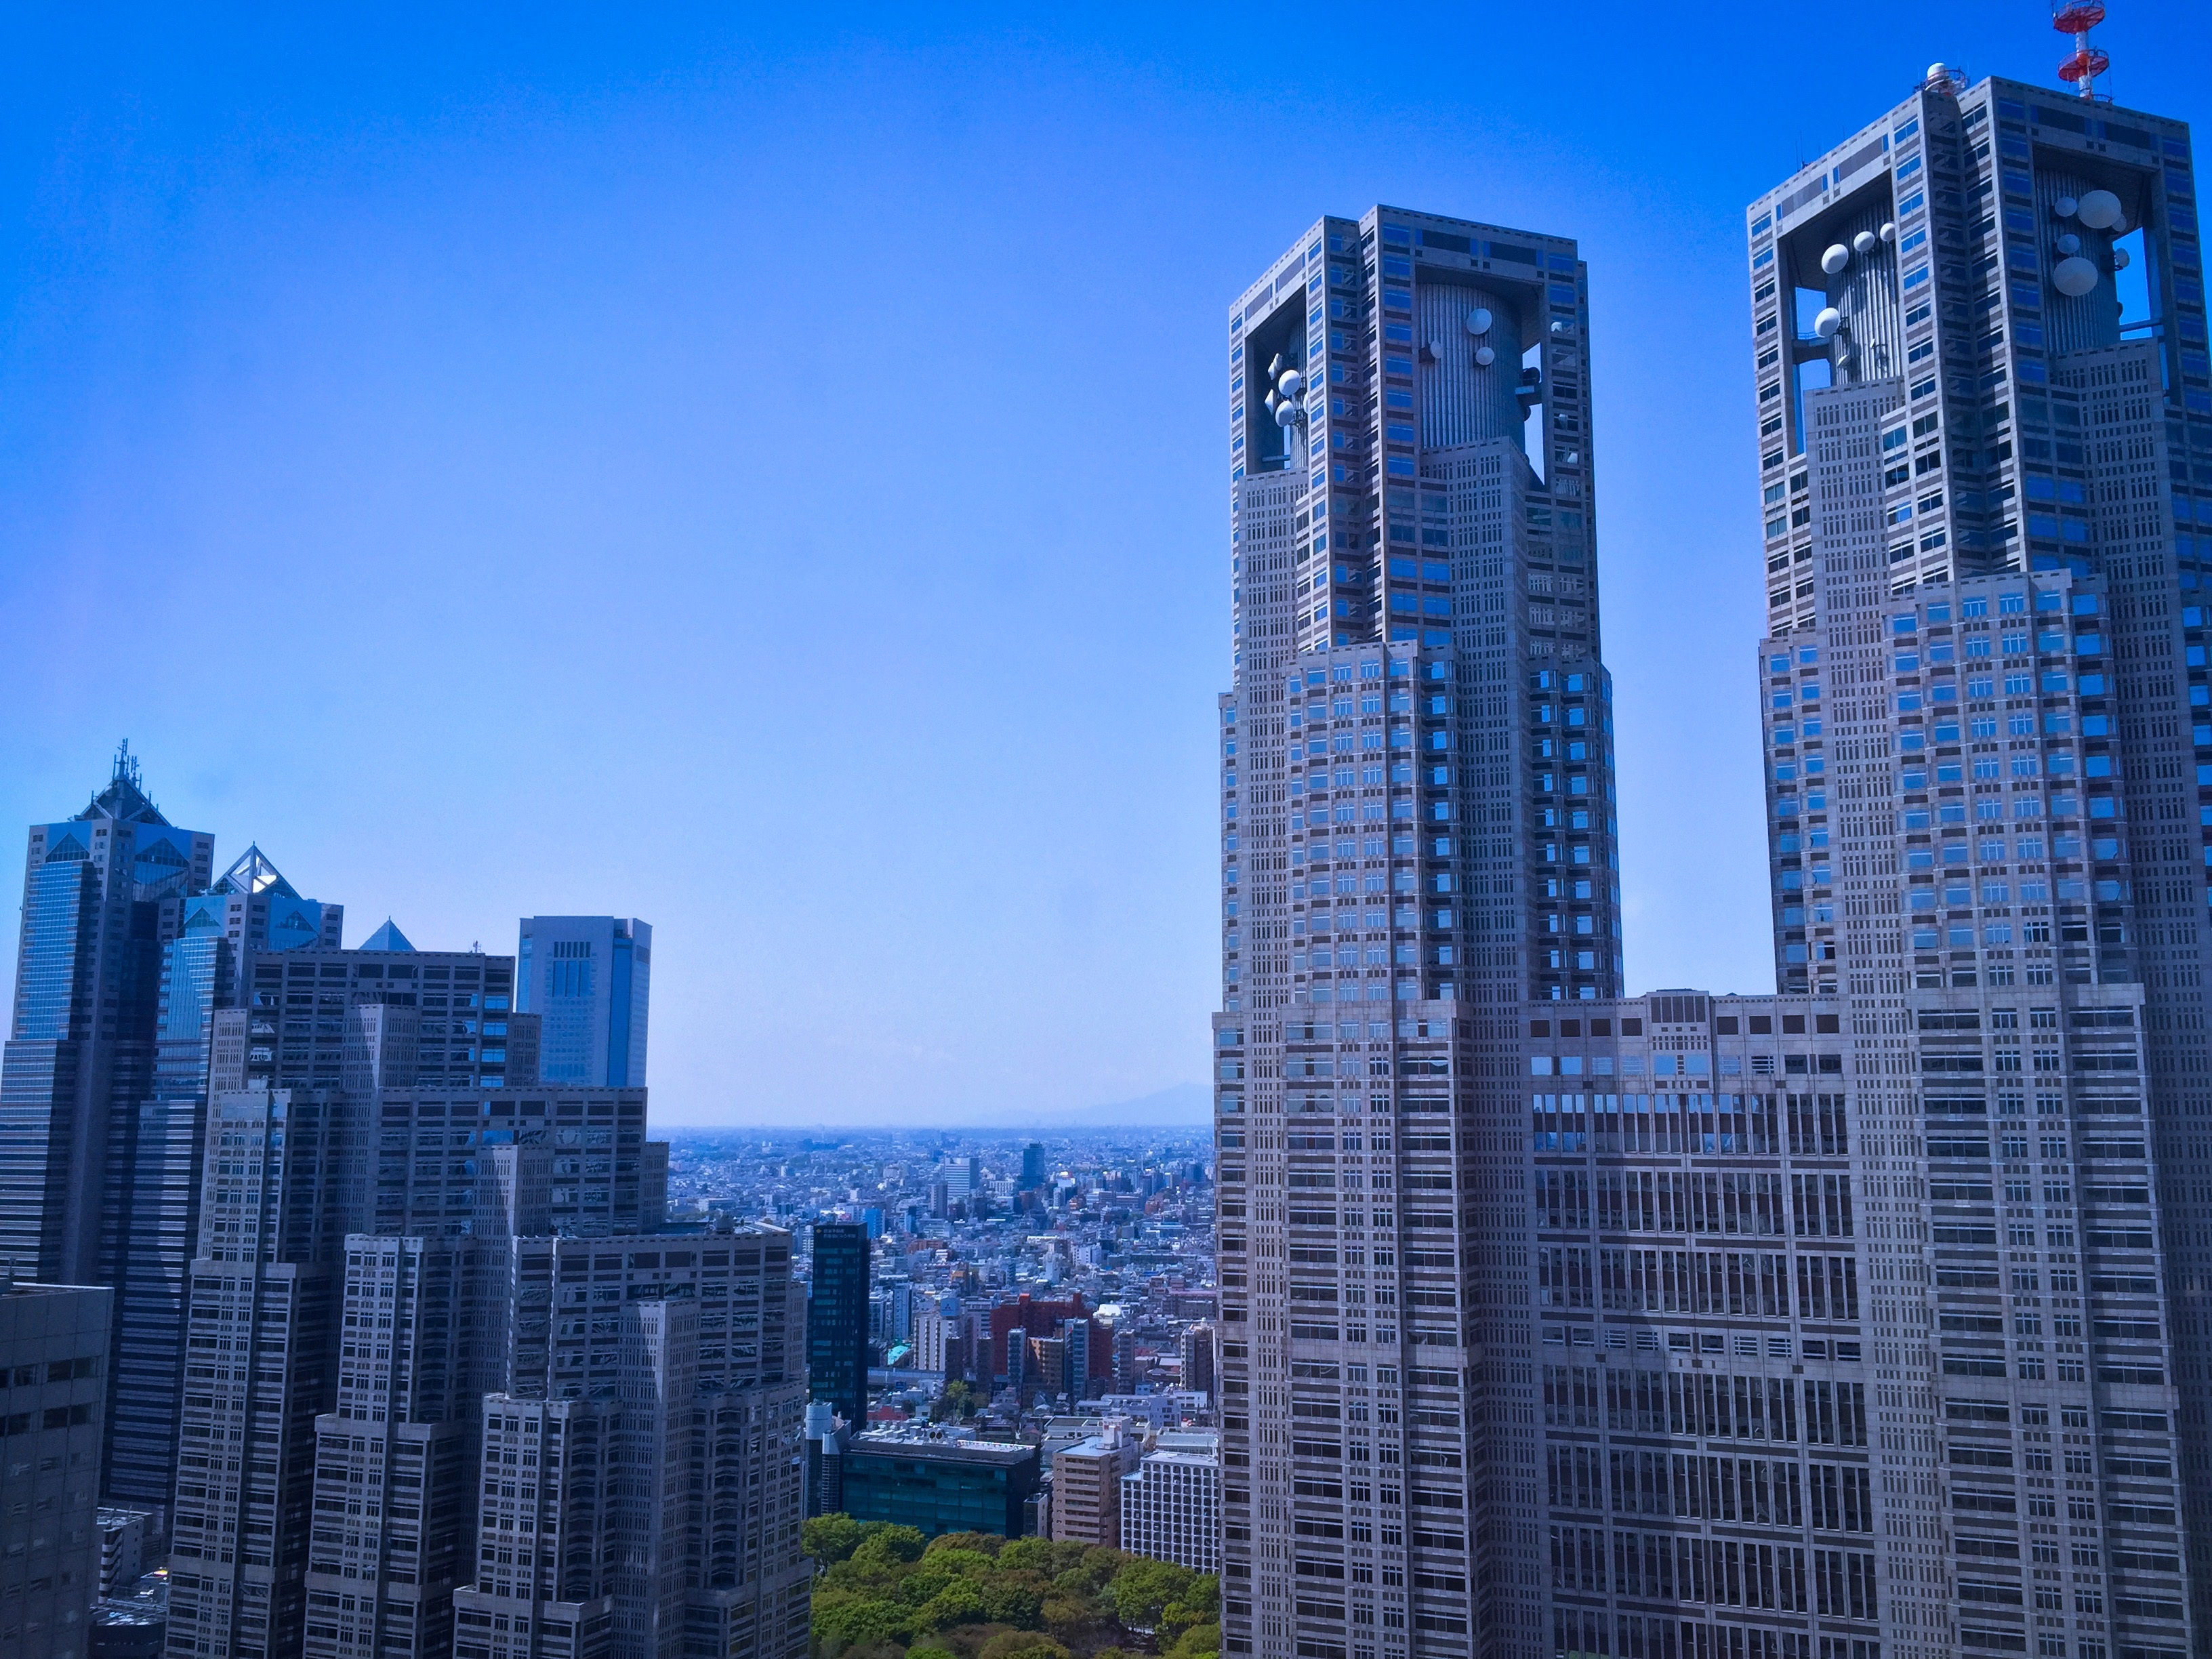
architecture, skyline, building, city, skyscraper, cityscape, downtown, tower, office, landmark, facade, blue, japan, tower block, tokyo, metropolis, condominium, neighbourhood, urban area, residential area, human settlement, metropolitan area